History of Western civilization

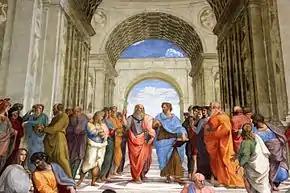
"The School of Athens", a famous fresco by the Italian Renaissance artist Raphael, with Plato and Aristotle as the central figures in the scene

Western civilization traces its roots back to Europe and the Mediterranean. It began in ancient Greece, transformed in ancient Rome, and evolved into medieval Western Christendom before experiencing such seminal developmental episodes as the development of Scholasticism, the Renaissance, the Reformation, the Scientific Revolution, the Enlightenment, the Industrial Revolution, and the development of liberal democracy. The civilizations of classical Greece and Rome are considered seminal periods in Western history. Major cultural contributions also came from the Christianized Germanic peoples, such as the Franks, the Goths, and the Burgundians. Charlemagne founded the Carolingian Empire and he is referred to as the "Father of Europe". Contributions also emerged from pagan peoples of pre-Christian Europe, such as the Celts and Germanic pagans as well as some significant religious contributions derived from Judaism and Hellenistic Judaism stemming back to Second Temple Judea, Galilee, and the early Jewish diaspora; and some other Middle Eastern influences. Western Christianity has played a prominent role in the shaping of Western civilization, which throughout most of its history, has been nearly equivalent to Christian culture. (There were Christians outside of the West, such as China, India, Russia, Byzantium and the Middle East). Western civilization has spread to produce the dominant cultures of modern Americas and Oceania, and has had immense global influence in recent centuries in many ways.